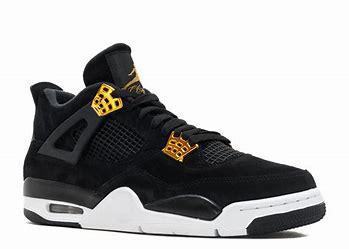
Brand: Jordan
Model: 4 Retro